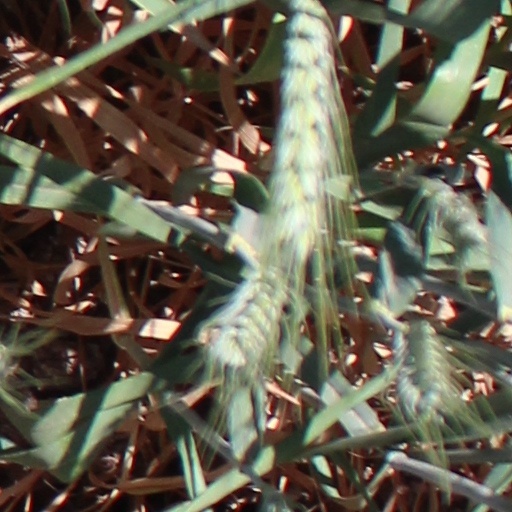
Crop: wheat